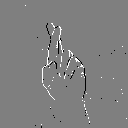
ASL letter: r